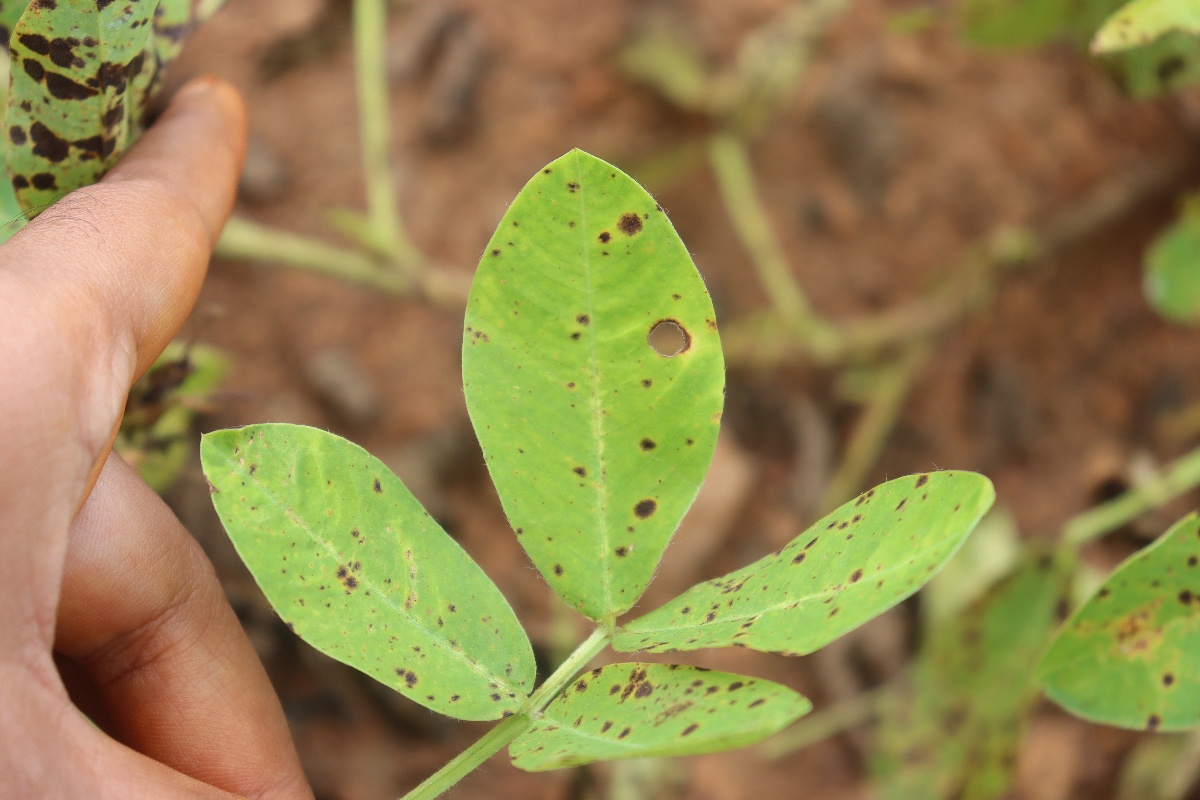
Label: late leaf spot